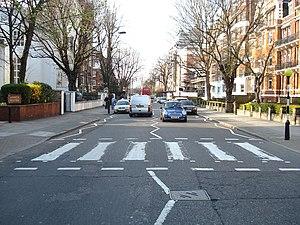
The Beatles [ðə ˈbiːtəlz] est un groupe de pop et de rock'n'roll, originaire de Liverpool, en Angleterre. Le noyau du groupe se forme avec les Quarrymen fondés par John Lennon en 1957, il adopte son nouveau nom en 1960 et, à partir de 1962, prend sa configuration définitive, composé de John Lennon, Paul McCartney, George Harrison et, le dernier à se joindre, Ringo Starr. Il est considéré comme le groupe le plus populaire et influent de l'histoire du rock. En dix ans d'existence et seulement sept ans d'enregistrement, les Beatles ont enregistré douze albums originaux et composé près de 200 chansons majoritairement écrites par le tandem Lennon/McCartney, dont le succès dans l'histoire de l'industrie discographique reste inégalé.